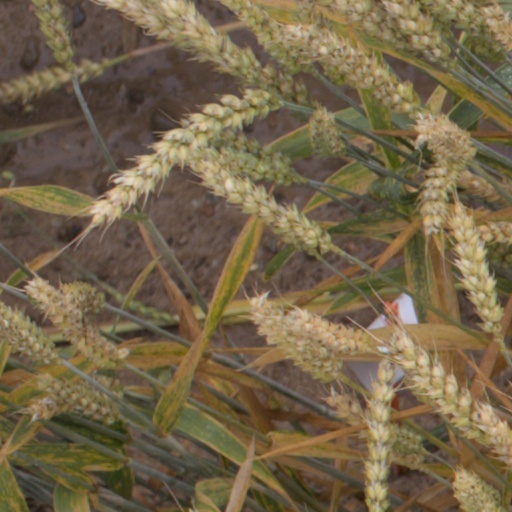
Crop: wheat